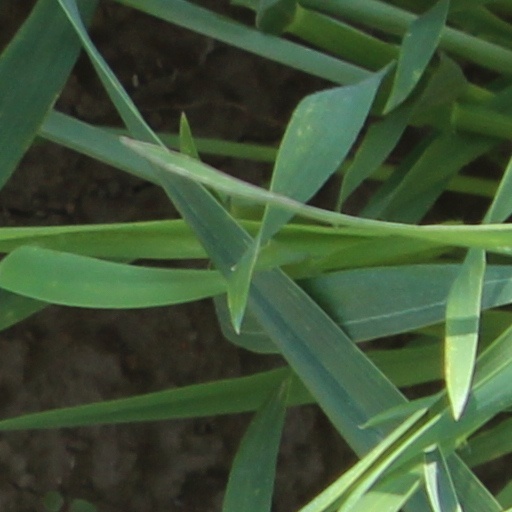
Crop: wheat